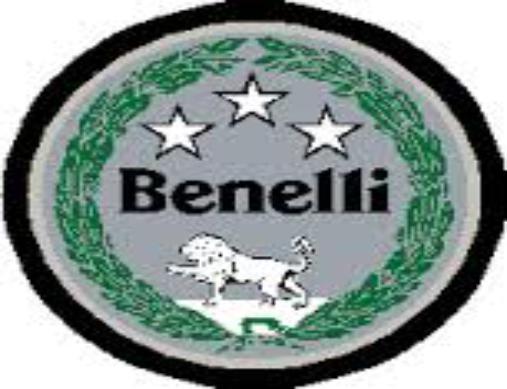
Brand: Benelli
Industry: Transportation